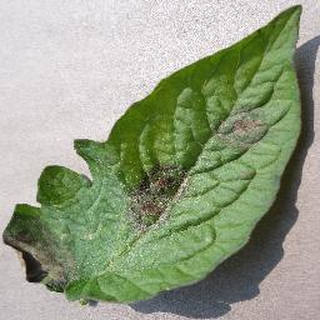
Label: tomato_late_blight